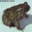
Label: frog